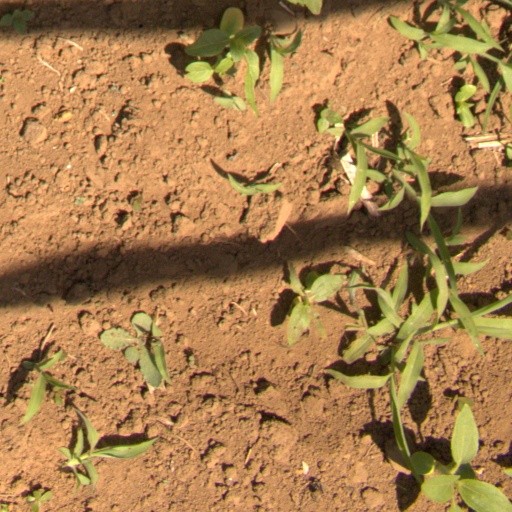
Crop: Jerusalem artichoke